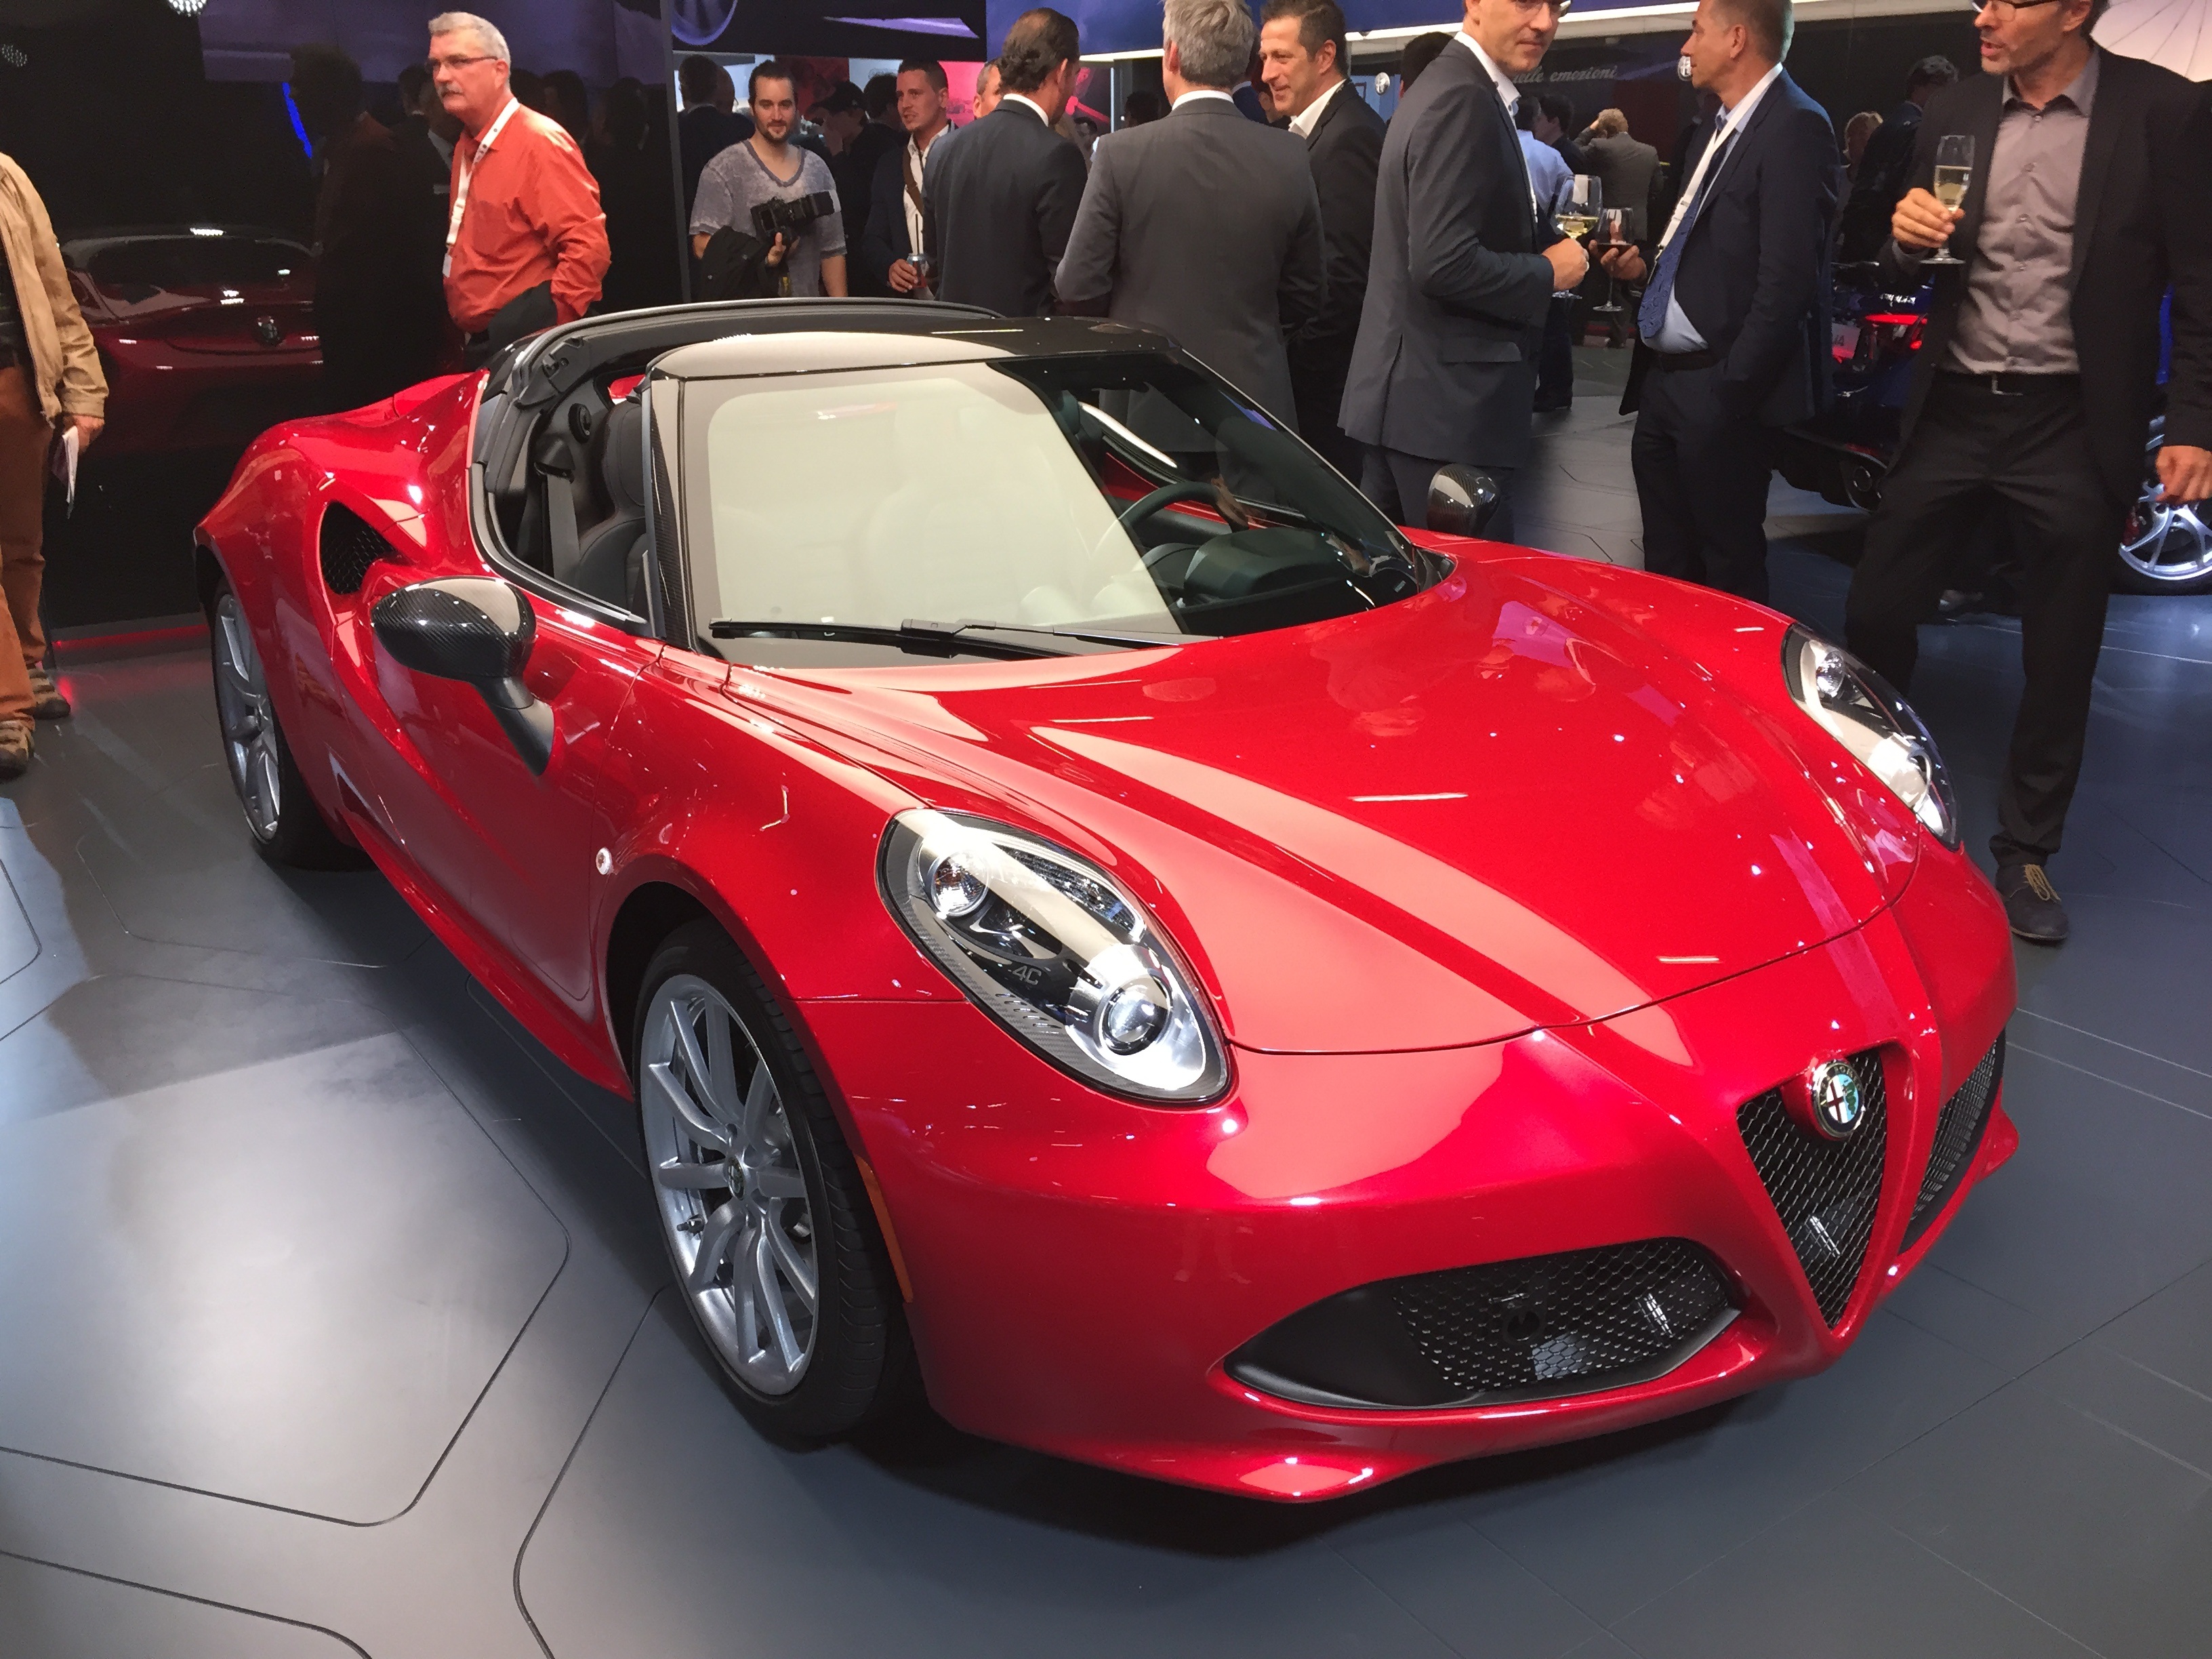
car, red, vehicle, italy, auto, sports car, supercar, dynamic, milan, exhibition, fast, sportscar, frankfurt, iaa, alfa romeo, auto show, purist, lightweight construction, scudetto, dolce vita, 4c, carboxylic, 240 ps, bella macchina, land vehicle, automobile make, automotive design, luxury vehicle, family car, alfa romeo 8c competizione